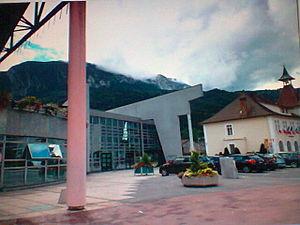
view of the town